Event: Ecuador Earthquake
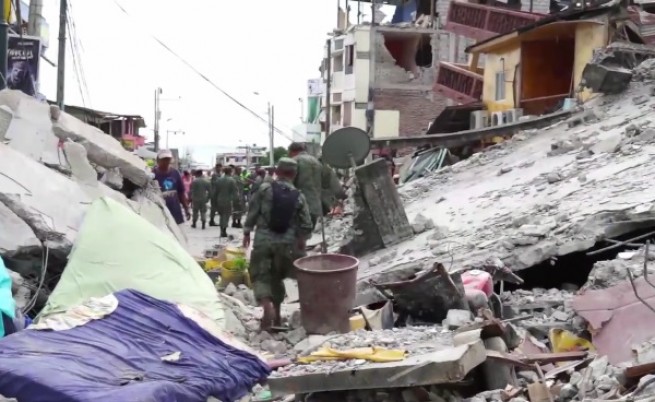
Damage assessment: damage